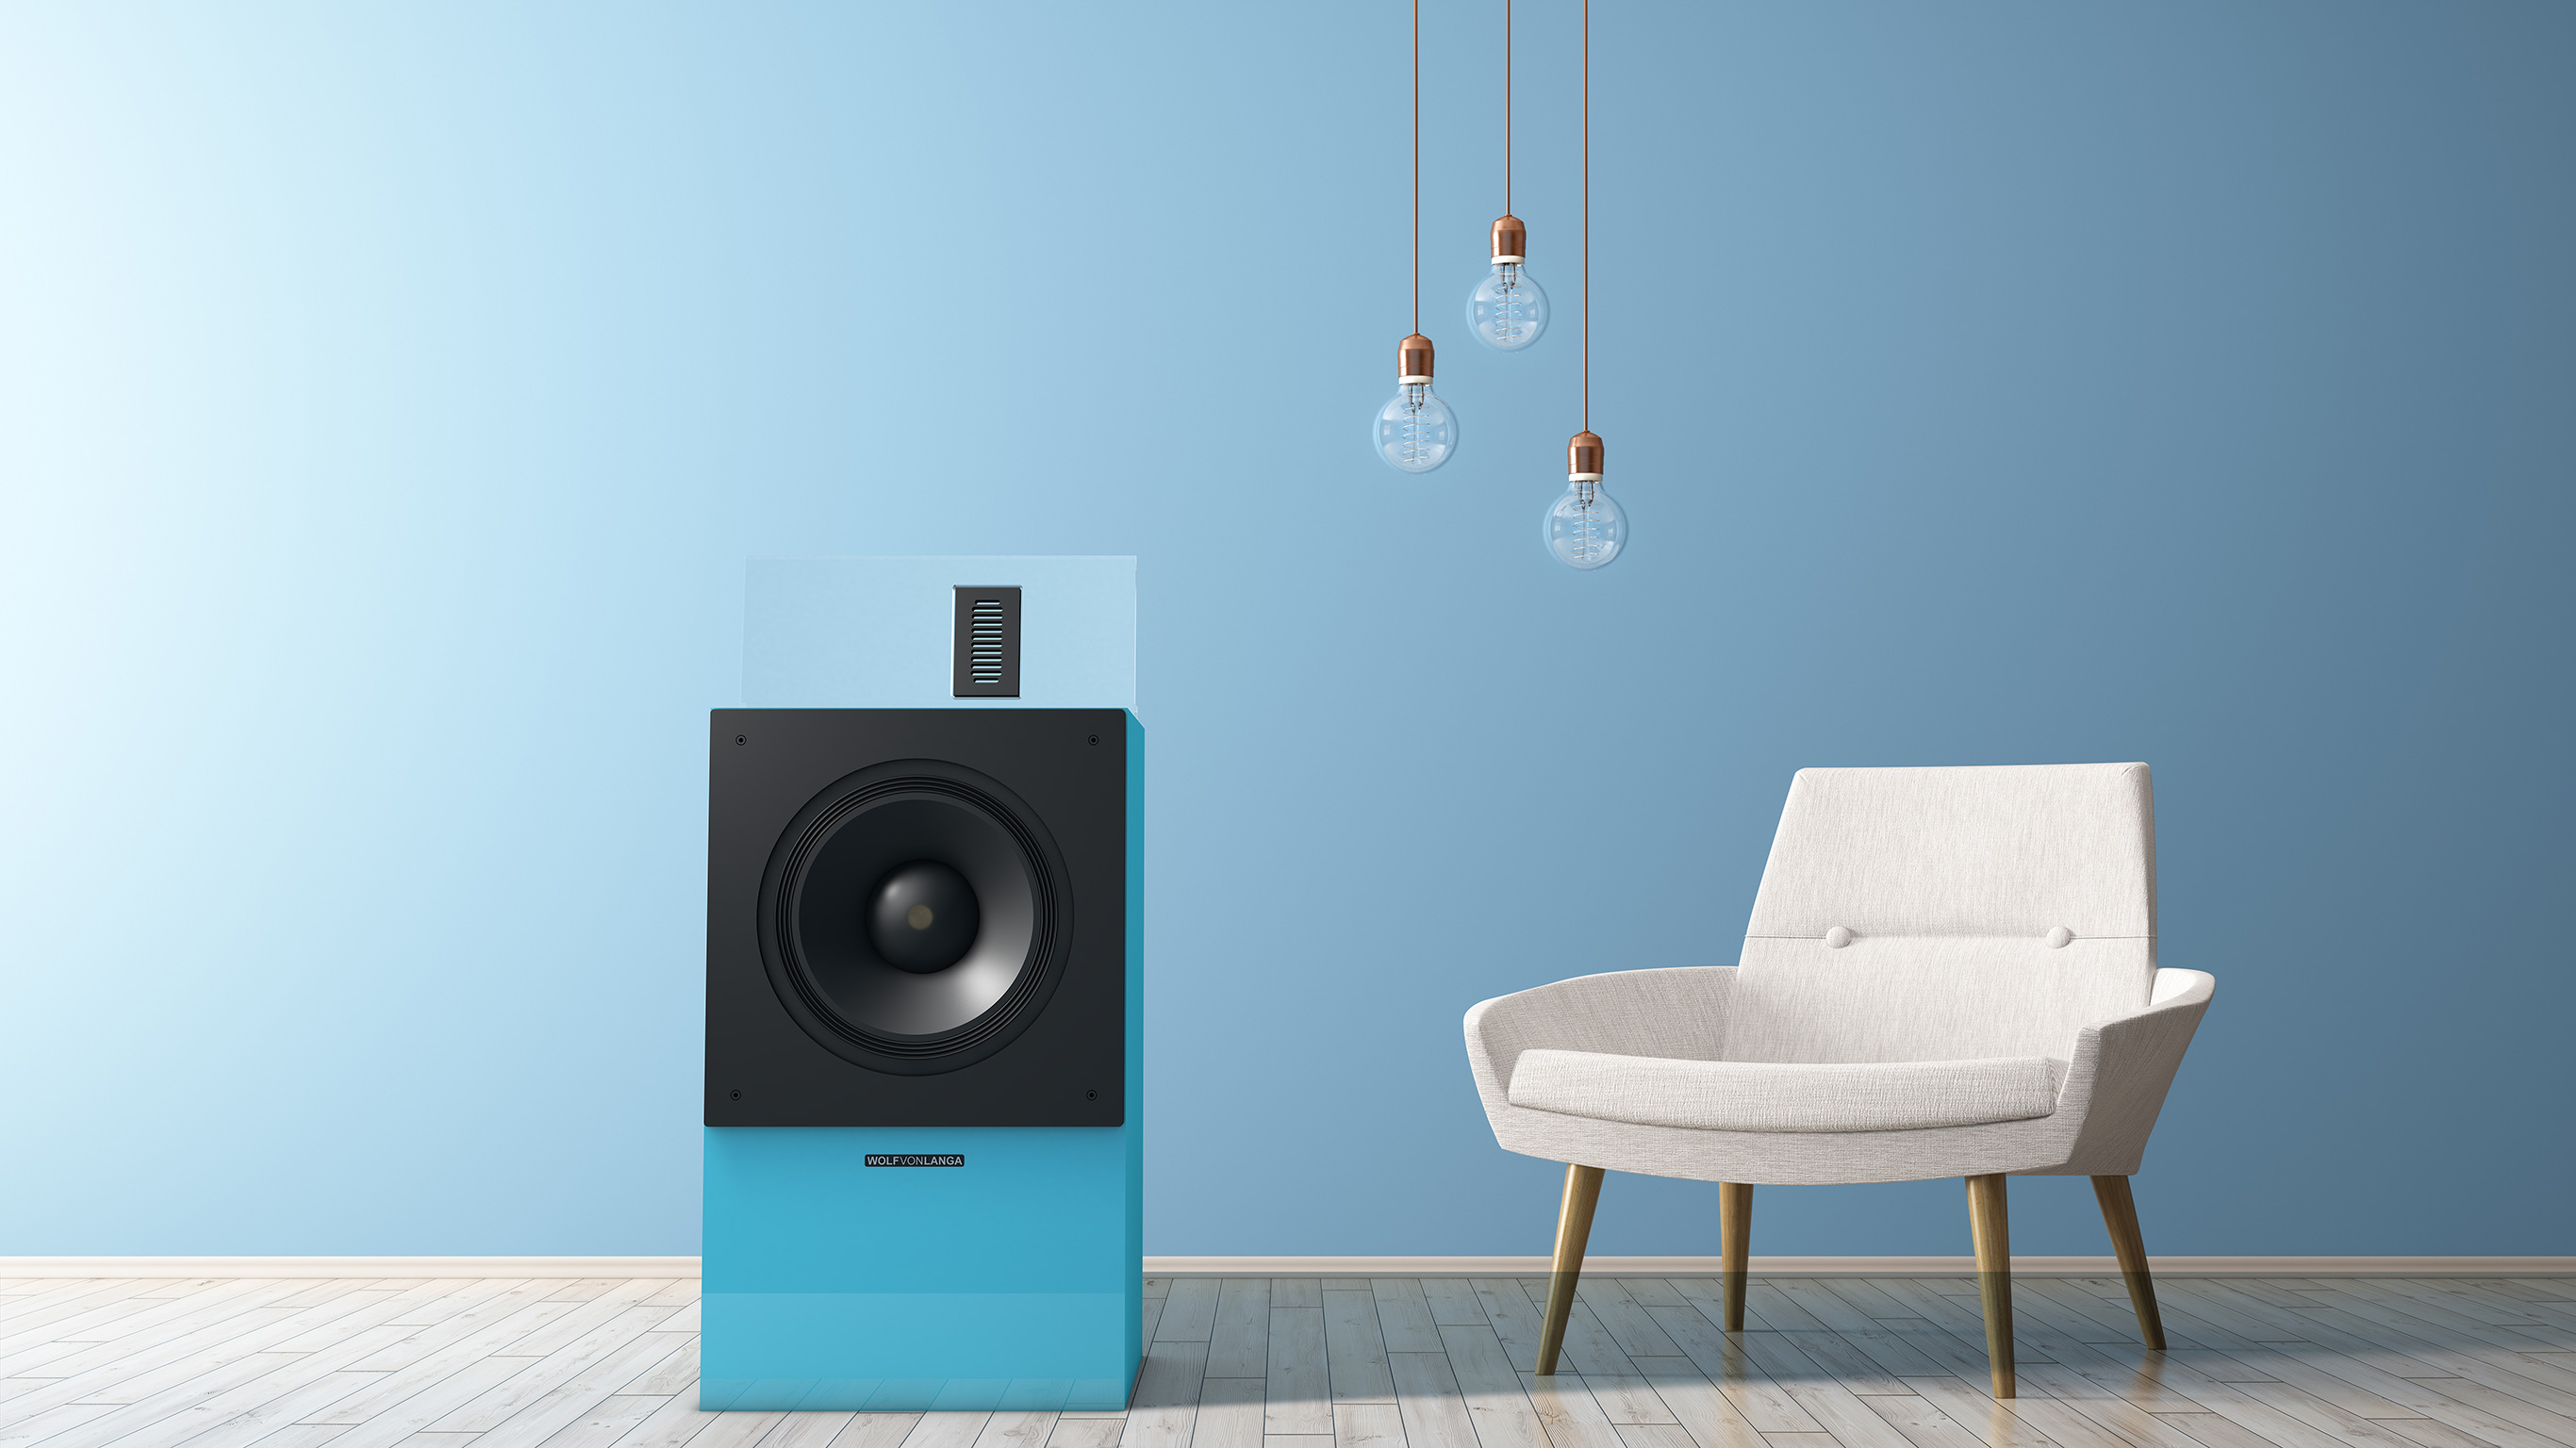
loudspeaker, speakers, high fidelity, stereo, lifestyle, design, exclusive, product, furniture, technology, table, angle, home appliance